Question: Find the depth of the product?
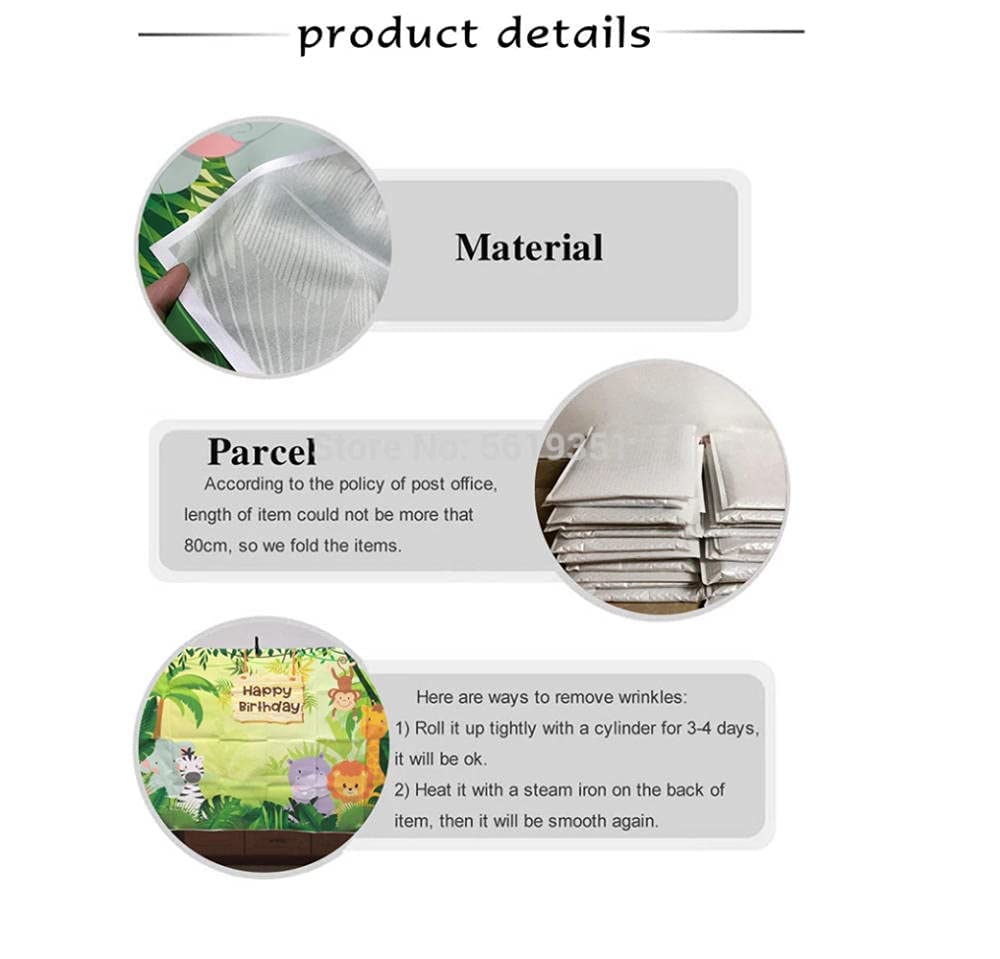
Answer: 80.0 centimetre